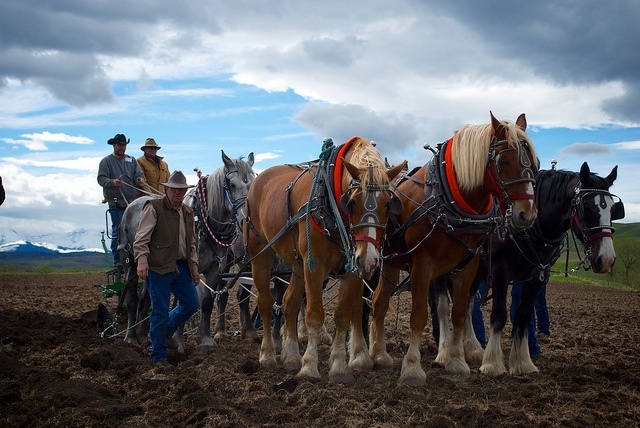
Horses are pulling a plow guided by cowboys
Several individuals are hanging out and enjoying their time.

Ranchers use horses to till the ground for the next crop.
two cowboys in a wagon and one cowboy standing beside some large horses
Cowboys use a large team of draft horses.